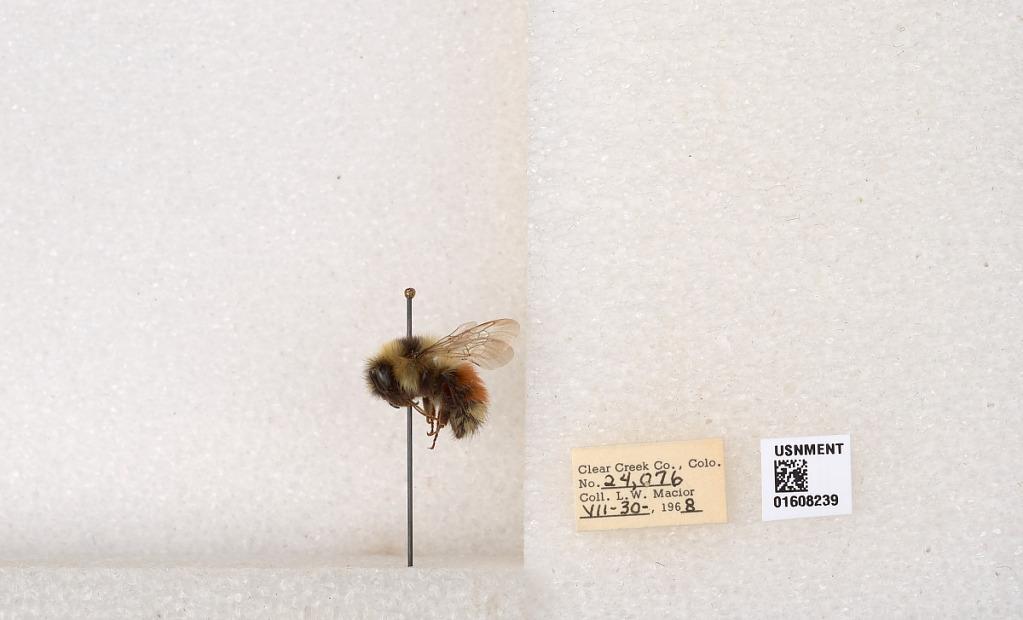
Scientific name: Bombus (Pyrobombus) sylvicola Kirby
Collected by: L. Macior
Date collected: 1968-7-30
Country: United States
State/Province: Colorado
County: Clear Creek
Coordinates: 39.6891, -105.644